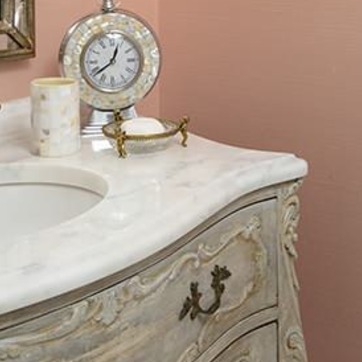
Material: polishedstone